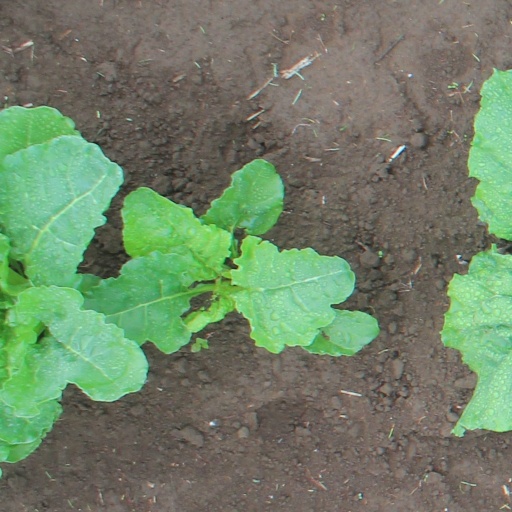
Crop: sugar beet